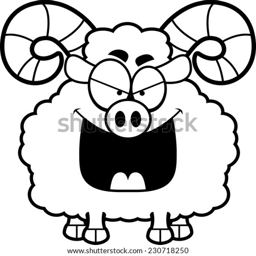
a cartoon illustration of an evil looking ram .